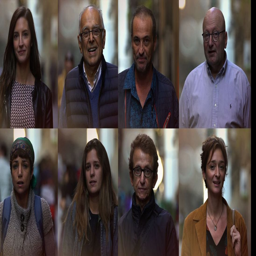
we spoke to people about the constitutional crisis